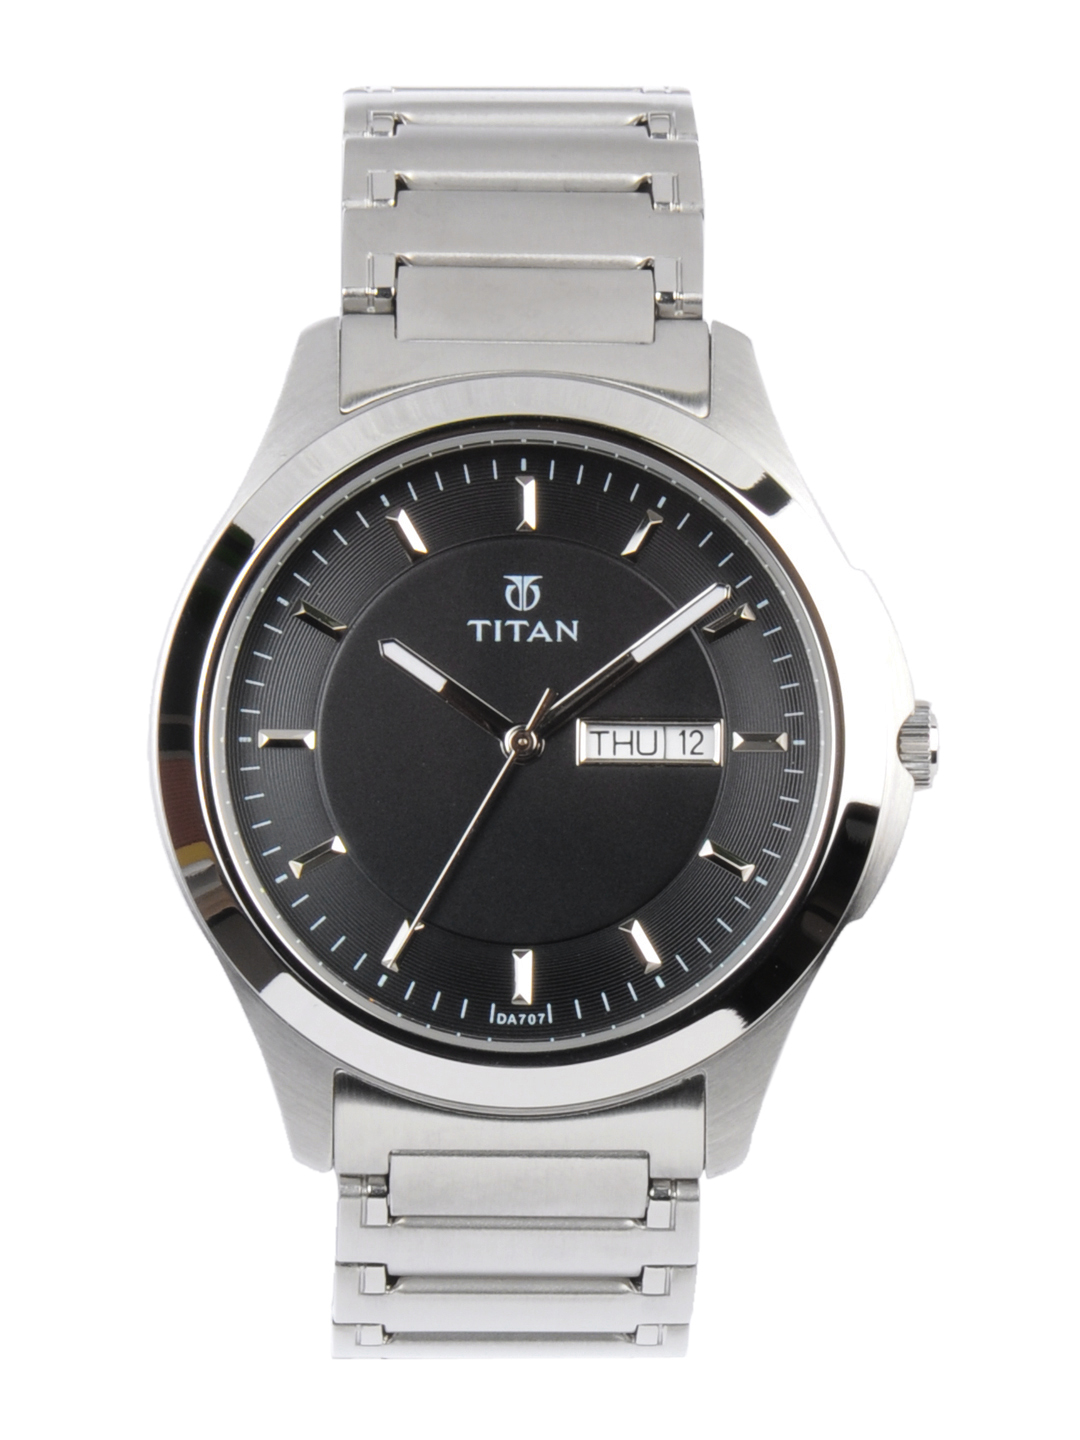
Titan Men Black Dial Watch
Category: Accessories / Watches / Watches
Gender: Men
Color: Black
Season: Winter 2016
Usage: Casual